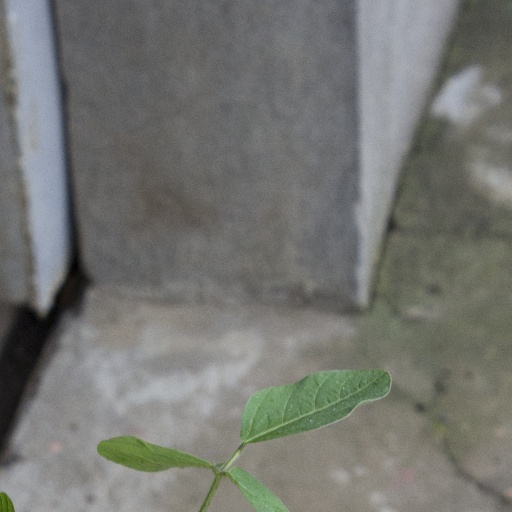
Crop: soybean